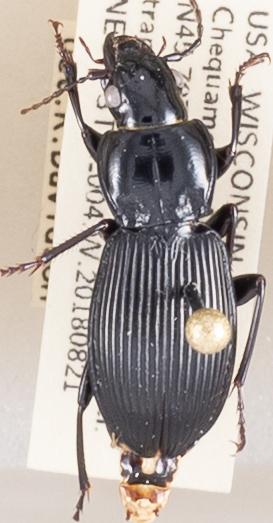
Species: Pterostichus coracinus
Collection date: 2018-08-21
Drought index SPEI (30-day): -0.864
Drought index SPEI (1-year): -0.46
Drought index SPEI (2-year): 1.186